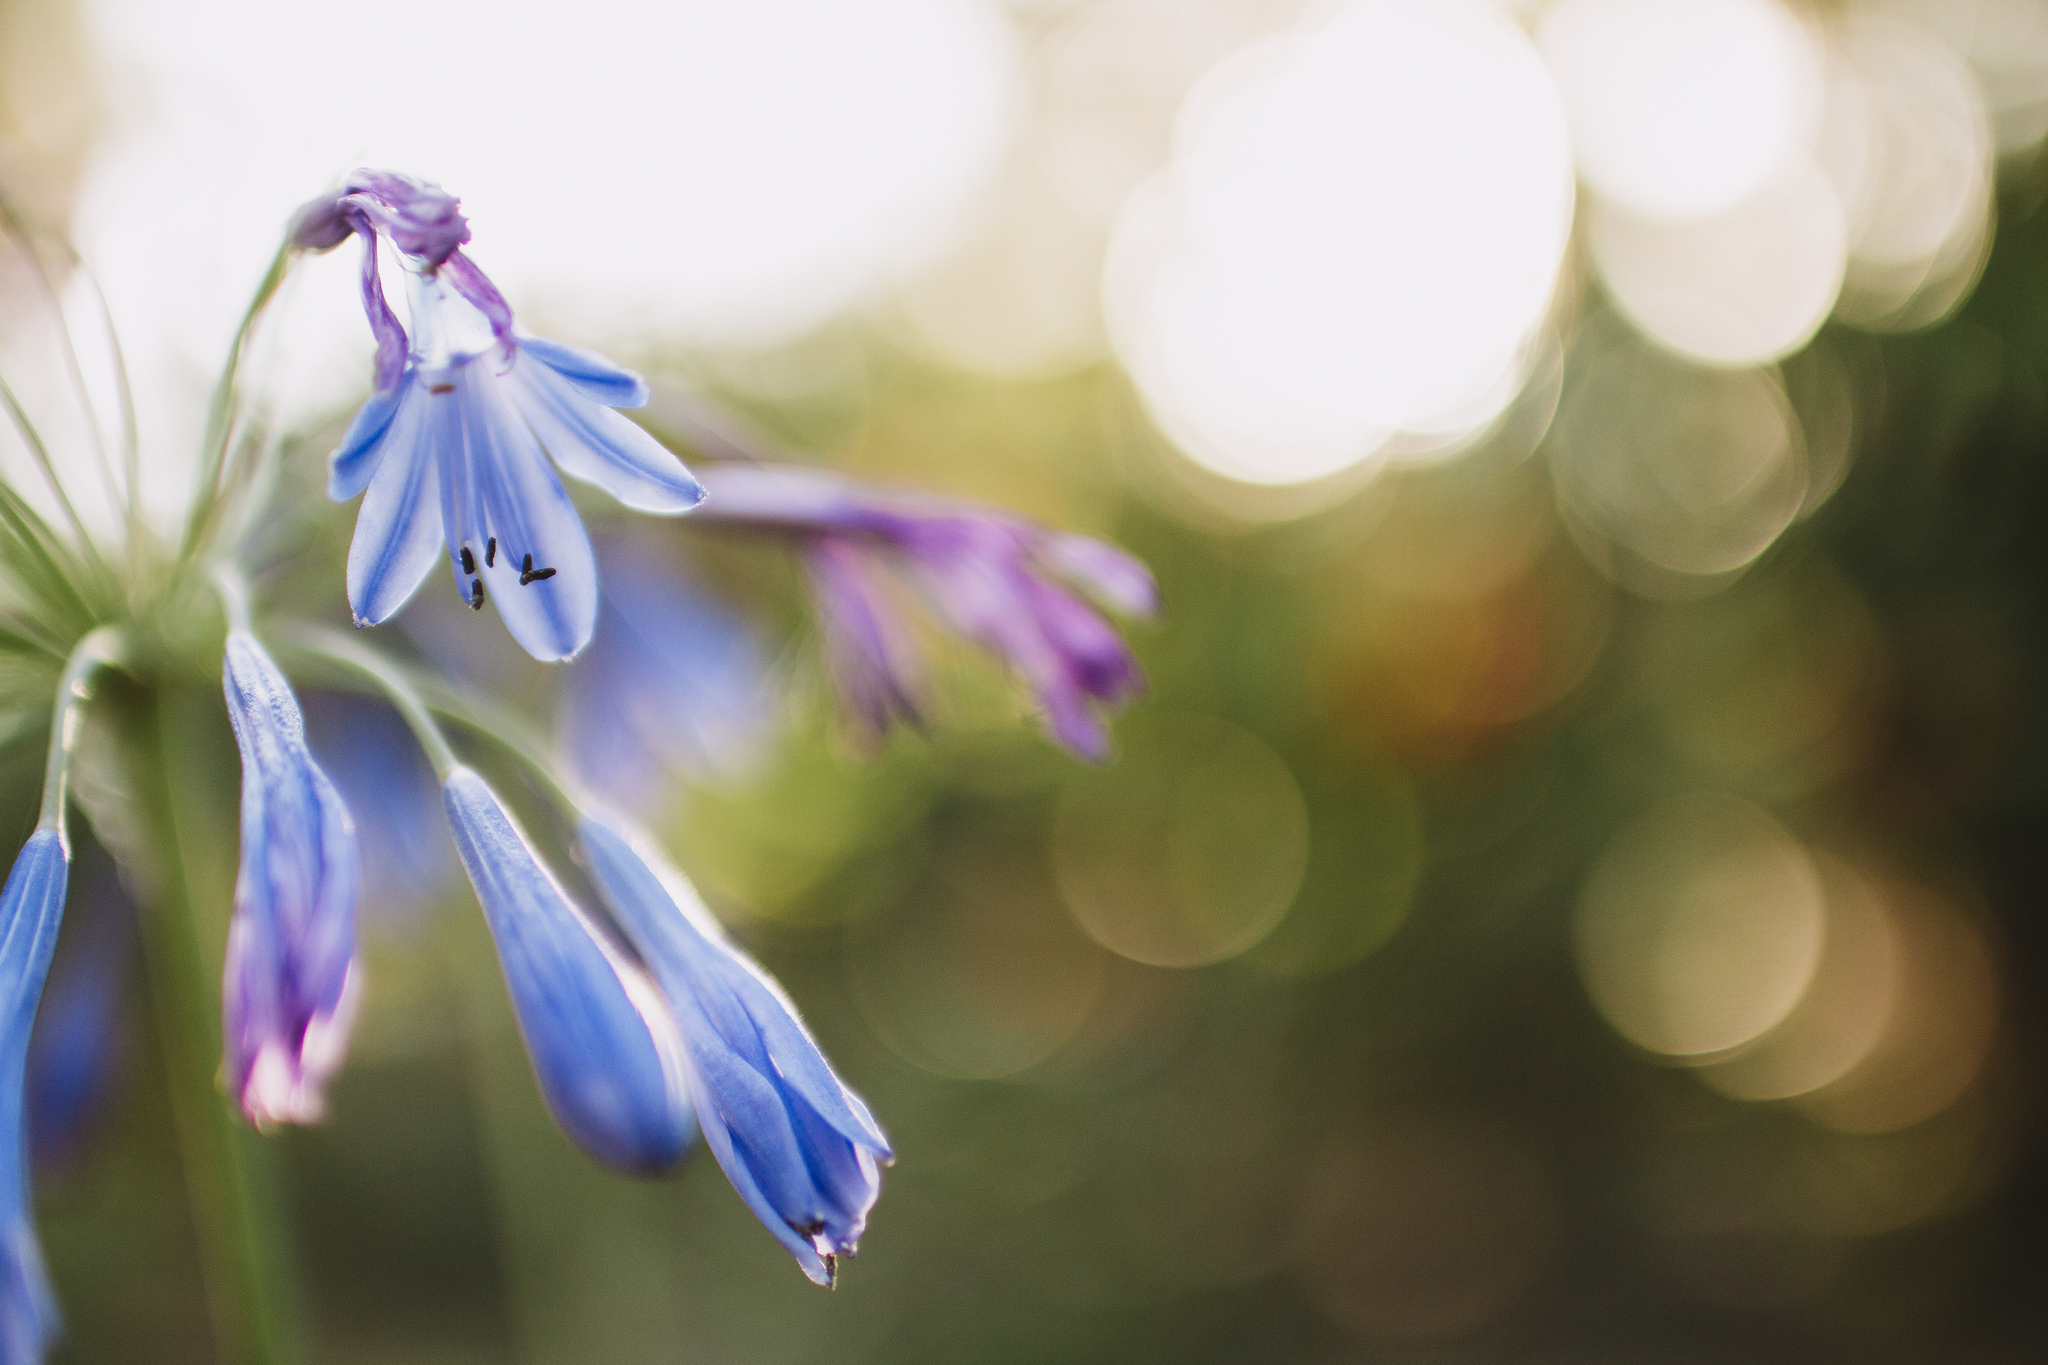
nature, blossom, bokeh, plant, photography, sunlight, leaf, flower, petal, bloom, green, macro, botany, blue, flora, wildflower, flowers, close up, petals, macro photography, flowering plant, plant stem, land plant, public domain images